Marie Corelli: the Writer and the Woman

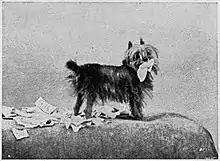
An illustration from the book apparently showing Corelli's Yorkshire terrier, Czar, chewing critics' reviews. It bore the caption "What Becomes of the Press Cuttings".

The majority of the book is devoted to analyses of Corelli's novels. The book's preface warns that, as a courtesy to Corelli, the authors were able to include "only a limited number of personal minutiæ". The content devoted to Corelli's early life repeats the falsehood which she spread during her lifetime, that she was the adopted daughter of Charles Mackay. Following her death, it became known that he was in fact her father, and that Corelli was born Mary "Minnie" Mackay.